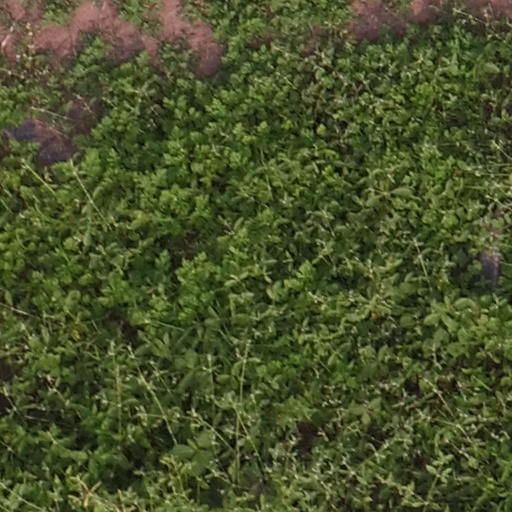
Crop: maize; corn